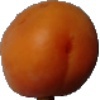
Label: apricot